Pinechas (parashah)

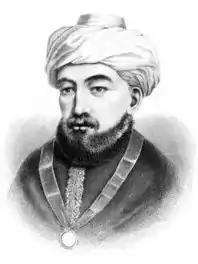
Maimonides

The Mishnah taught that a stolen or a withered palm-branch is invalid to fulfill the commandment of Leviticus 23:40. If its top is broken off or its leaves detached from the stem, it is invalid. If its leaves are merely spread apart but still joined to the stem at their roots, it is valid. Rabbi Judah taught that in that case, one should tie the leaves at the top. A palm-branch that is three handbreadths in length, long enough to wave, is valid. The Gemara explained that a withered palm branch fails to meets the requirement of Leviticus 23:40 because it is not (in the term of Leviticus 23:40) "goodly." Rabbi Joḥanan taught in the name of Rabbi Simeon ben Yohai that a stolen palm-branch is unfit because use of it would be a precept fulfilled through a transgression, which is forbidden. Rabbi Ammi also stated that a withered palm-branch is invalid because it is not in the word of Leviticus 23:40 "goodly," and a stolen one is invalid because it constitutes a precept fulfilled through a transgression.